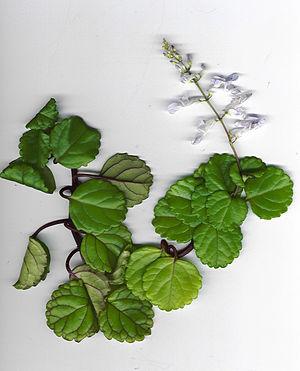
Plectranthus verticillatus est une espèce de plantes à fleurs de la famille des Lamiaceae. Elle est aussi appelée lierre suédois.